Rocío Reza Gallegos

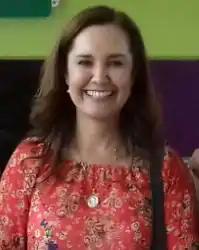

Rocío Esmeralda Reza Gallegos (born 19 April 1968) is a Mexican politician affiliated with the PAN. As of 2013 she served as Deputy of the LXII Legislature of the Mexican Congress representing Chihuahua.